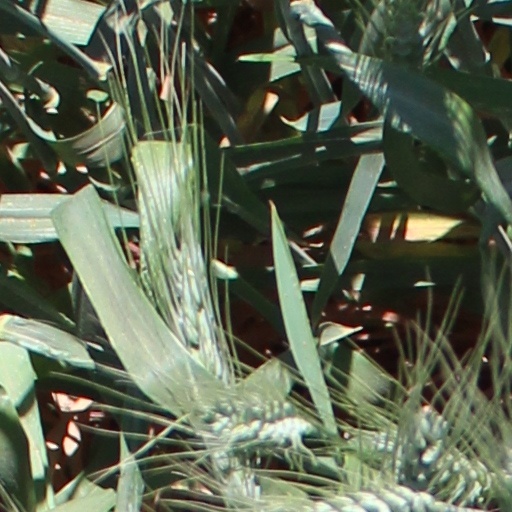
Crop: wheat